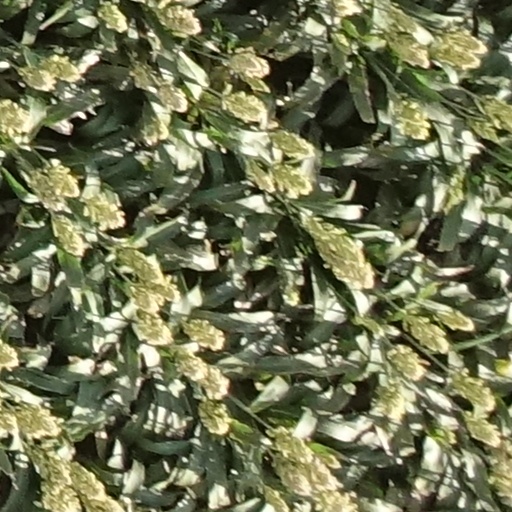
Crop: sorghum